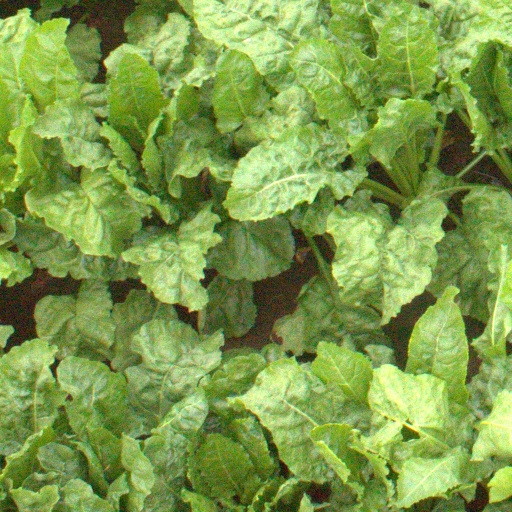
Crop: sugar beet